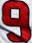
Number: 9